Rudolf Eckstein

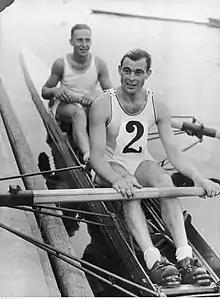
Eckstein (bow) with Heinrich Stelzer in 1938

Rudolf Eckstein (1 January 1915 – 25 May 1993) was a German rower who competed in the 1936 Summer Olympics.